Zhang Qian

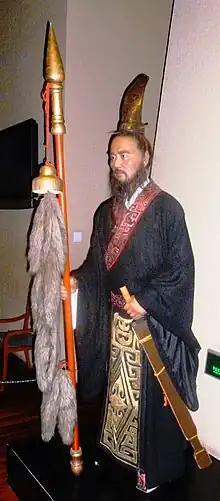
Statue of Zhang Qian in Shaanxi History Museum, Xi'an

Zhang Qian was born in Chenggu district just east of Hanzhong in the north-central province of Shaanxi, China. He entered the capital, Chang'an, (today Xi'an), between 140 BC and 134 BC as a Gentleman, serving Emperor Wu of the Han dynasty. At the time the nomadic Xiongnu tribes controlled what is now Inner Mongolia and dominated the Western Regions, Xiyu, the areas neighbouring the territory of the Han dynasty. The Han emperor was interested in establishing commercial ties with distant lands but outside contact was prevented by the hostile Xiongnu.